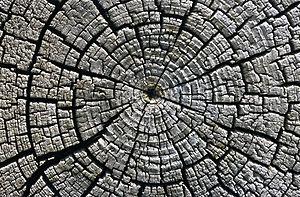
Cernes de croissance sur un tronc coupé en 1111 Ap-Jc. La date de l'abattage a pu être déterminée par Dendrochronologie en étudiant la largeur des cernes. Photo prise dans les bâtiments ouest (Eng.: western building complex) d'Aztec Ruins National Monument, dans le nouveau Mexique (États-Unis). Italiano: La sezione trasversale di un tronco d'albero usato nel complesso occidentale del pueblo noto come Aztec Ruins National Monument, un sito archeologico (e dal 1987, anche Patrimonio dell'Umanità) del Nuovo Messico. Lo studio della sequenza di accrescimento degli anelli legnosi (visibili in foto) ha permesso di determinare l'anno di abbattimento della pianta (indicativamente, il 1111) e, conseguentemente, di datare la costruzione del complesso abitativo.